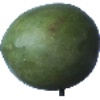
Label: Mango 1